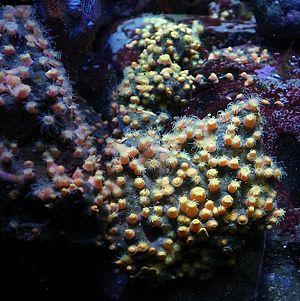
Rhizopsammia est un genre de coraux durs de la famille des Dendrophylliidae.